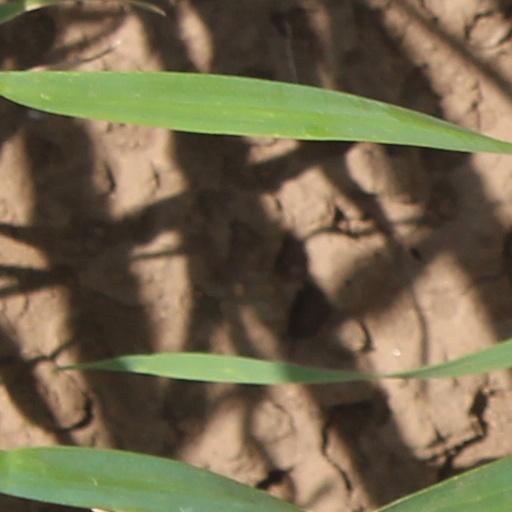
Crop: wheat